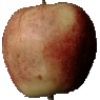
Label: Apple Red 3